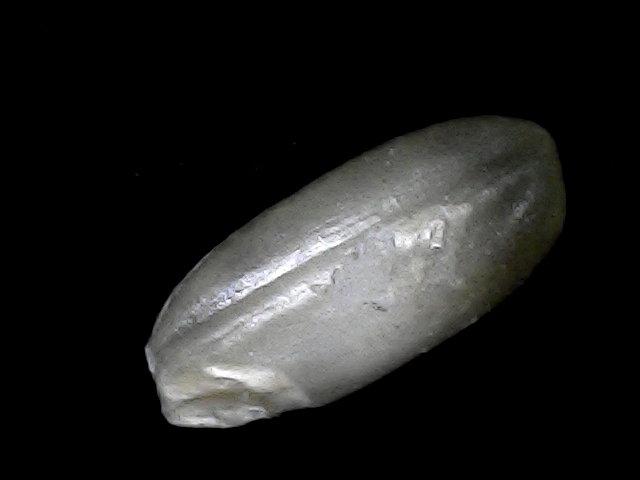
Rice variety: BD33